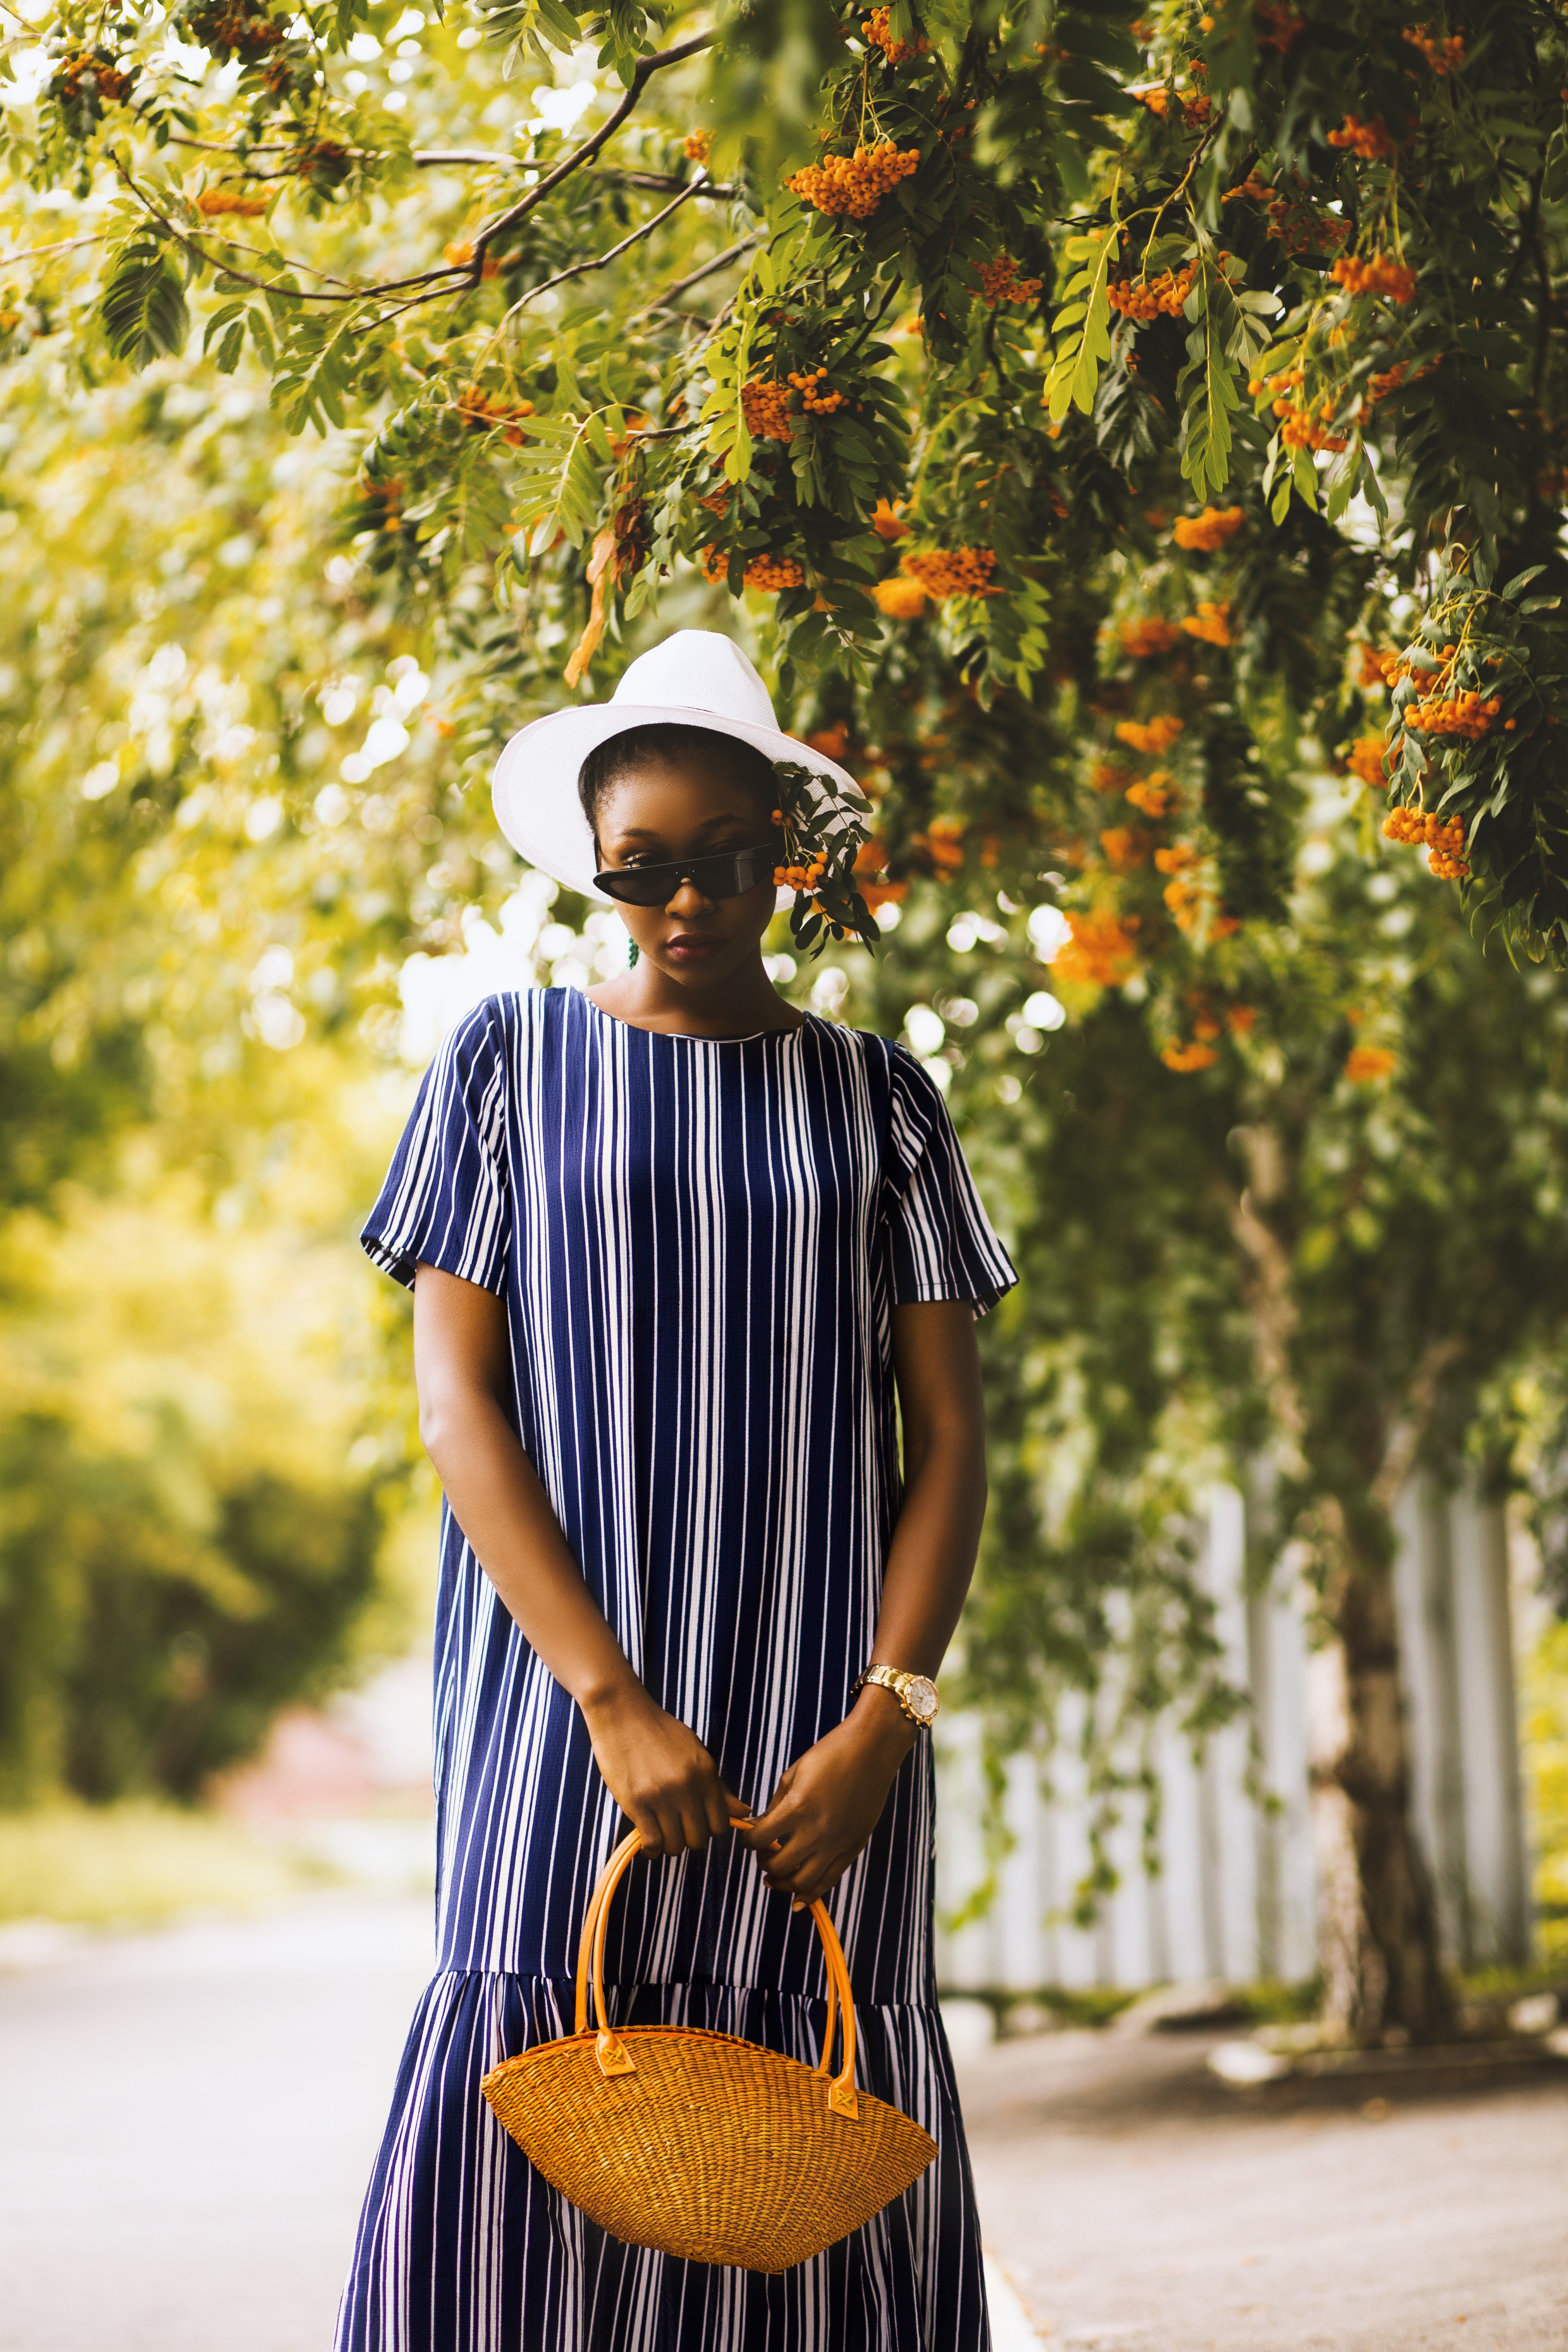
street fashion, yellow, tree, headgear, hat, photography, plant, fashion accessory, tourism, autumn